François Faber

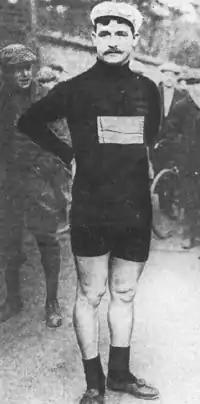
Faber in 1913

François Faber (26 January 1887 – 9 May 1915) was a Luxembourgish racing cyclist. He was born in France. He was the first foreigner to win the Tour de France in 1909, and his record of winning 5 consecutive stages still stands. He died in World War I while fighting for France. Faber was known for his long solos; he is the only rider in Tour de France history to lead solo more than 1000 km.